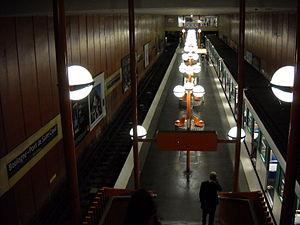
Boulogne – Pont de Saint-Cloud est une station de la ligne 10 du métro de Paris, située dans la ville de Boulogne-Billancourt. C'est le terminus occidental de la ligne.
La liste des stations du métro de Paris propose un aperçu des stations actuellement en service, fermées ou autres, du métro de Paris, en France. Le métro a ouvert en 1900 et comprend 302 stations et 383 points d'arrêt, depuis le 23 mars 2013. Les stations fermées ne sont pas comptées dans le total.